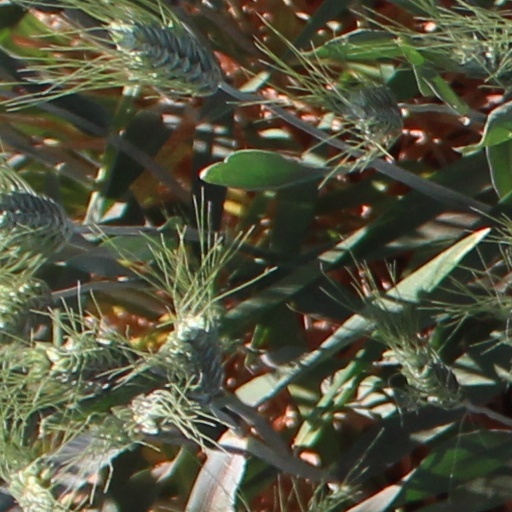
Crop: wheat